Okapi Wildlife Reserve

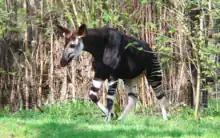
Okapi

On 24 June 2012, the Epulu Conservation and Research Center was attacked, looted and burned by a group of Mai-Mai rebels, led by Paul Sadala (AKA Morgan) consisting of elephant poachers and illegal miners. During the attack, 13 of 14 okapis at the center were killed immediately, the last later dying of its injuries. Six people, including two wildlife rangers, were also killed. Many locals, including children, were abducted, but all were released later. In early August, the security situation had improved due to Congolese army troops and guards from the Congolese Wildlife Authority, and preparations for repairs of the center had begun. Using donations from around the world, it was rebuilt one year after the attack.